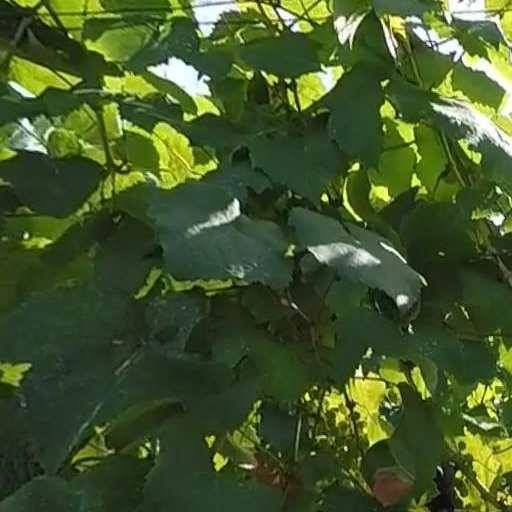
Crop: grape